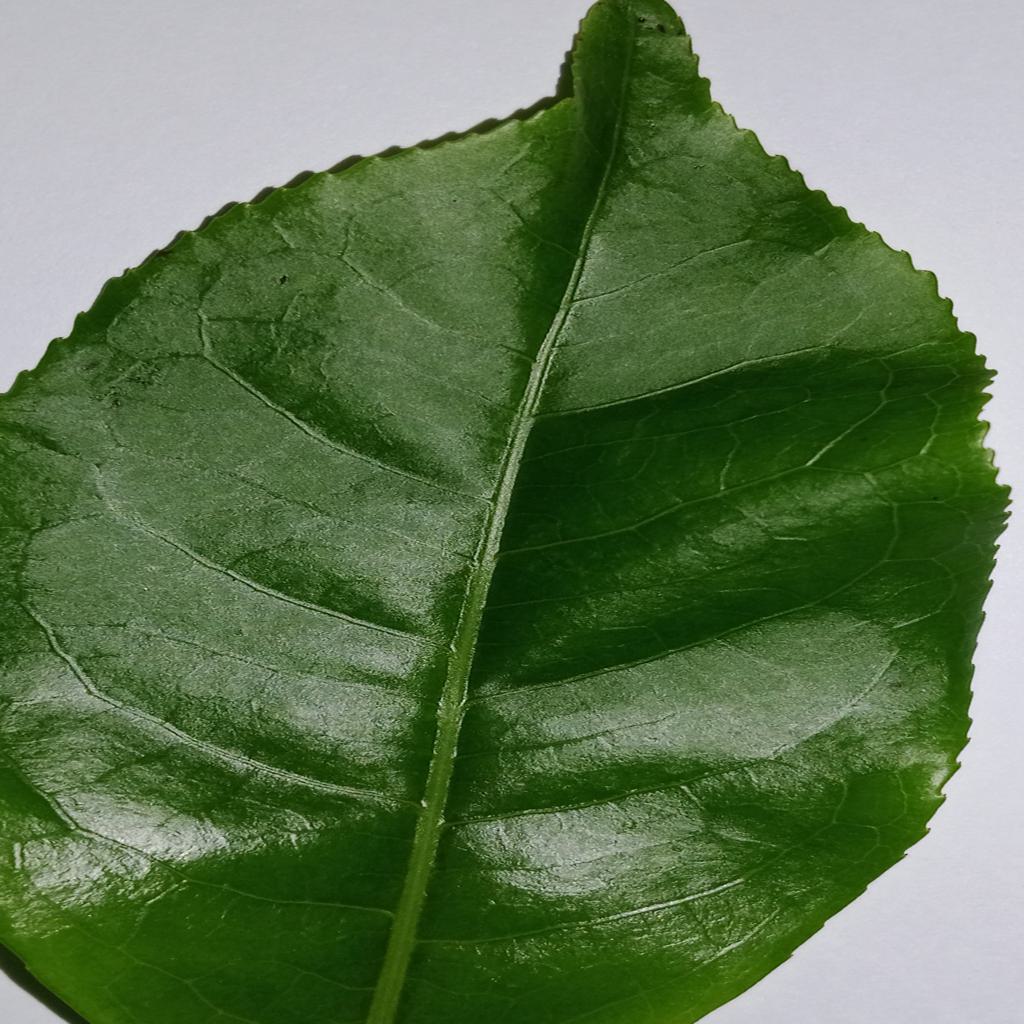
Label: Healthy